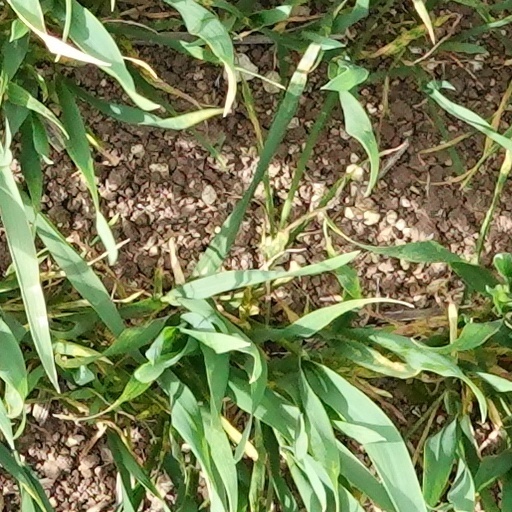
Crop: wheat